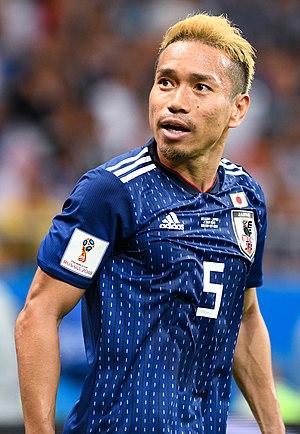
Yūto Nagatomo né le 12 septembre 1986 à Saijō, est un footballeur international japonais évoluant au poste d'arrière gauche.